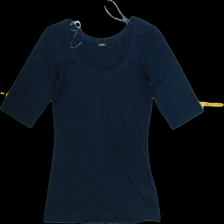
View: front
Type: Top
Category: Ladies
Brand: Lindex
Colors: Blue
Material: 100% Cotton
Cut: C-collar
Size: S
Season: Summer
Trend: No trend
Stains: Yes
Price range: <50
Recommended usage: Export